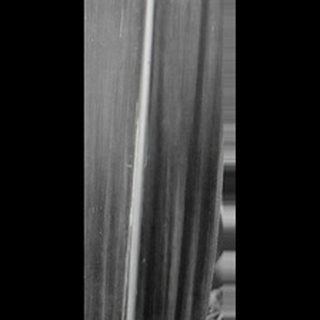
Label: sugarcane_yellow_leaf_disease